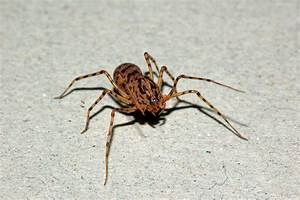
Label: ragno